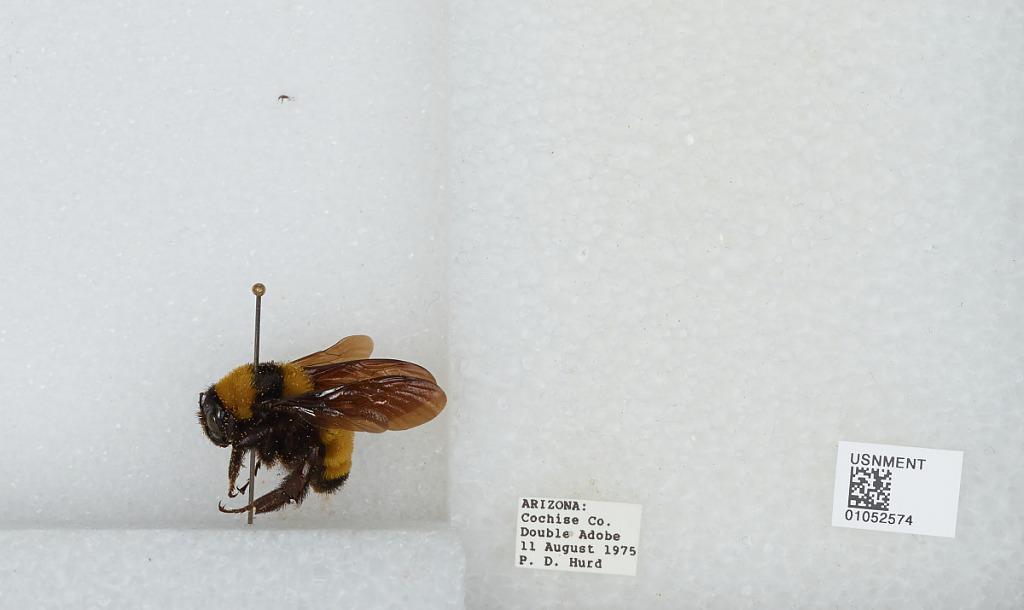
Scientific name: Bombus sp.
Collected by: P. Hurd
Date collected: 1975-8-11
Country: United States
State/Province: Arizona
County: Cochise
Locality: Double Adobe
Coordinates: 31.4667, -109.69